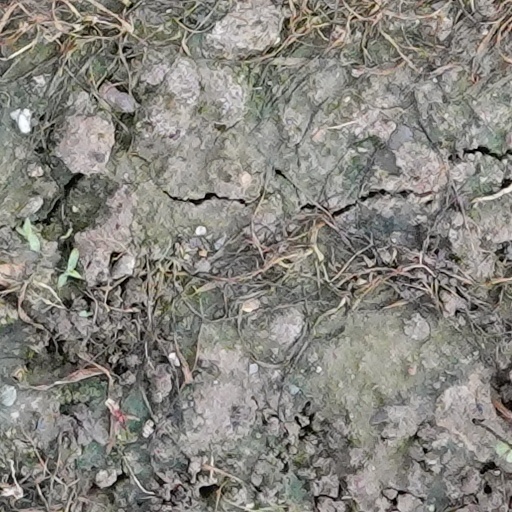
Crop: wheat